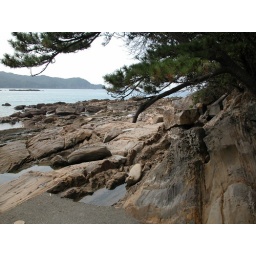
Unique stones at Tatsukushi beach formed by water and wind erosion